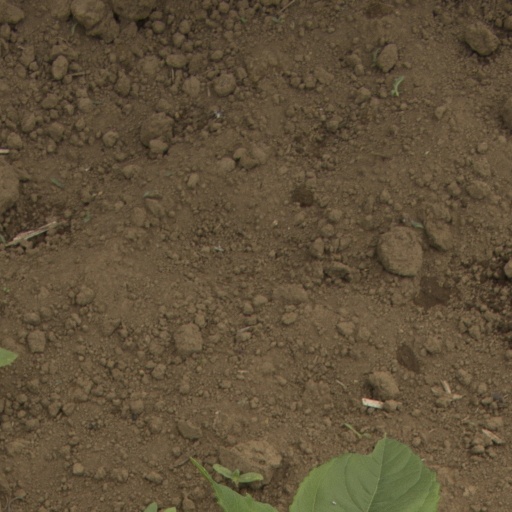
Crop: Jerusalem artichoke